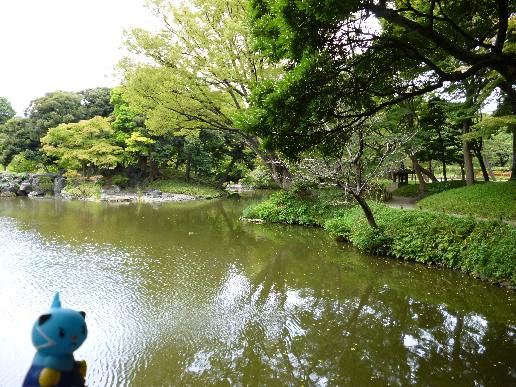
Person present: No